Ross Mathews vs. The Ducks

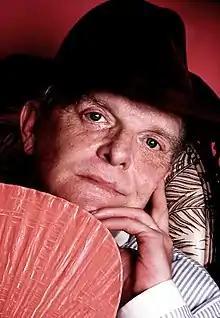
The main challenge has contestants act in a sketch inspired by author Truman Capote ("pictured").

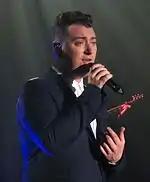
Sam Smith ("pictured in 2015") is a guest judge.

The contestants return to the Werk Room following the elimination of Arrietty on the previous episode. They react to the message she left about Onya Nurve, whose feelings are hurt. On a new day, RuPaul greets the contestants and reveals the main challenge: acting in "Ross Mathews vs. The Ducks", a sketch paying tribute to Truman Capote and his "Swans". RuPaul says the "Ducks" are inspired by "viral vixens" and reveals that Cheyenne Jackson is guest directing.